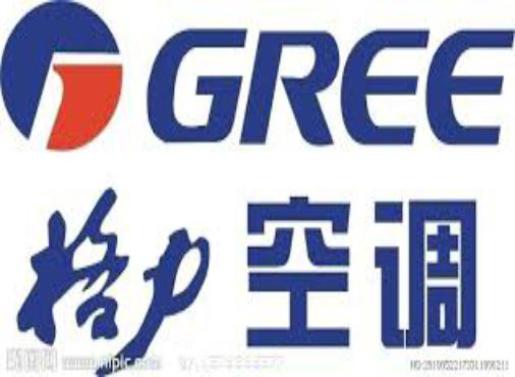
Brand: gree-2
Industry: Electronic